Patricia Ann Lamkin

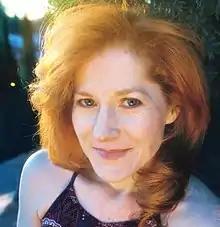
Patricia Ann Lamkin in Los Angeles 2002

Patricia Ann Lamkin (February 3, 1963 – March 23, 2018) was an American playwright, singer, songwriter, musician, actor, writer and editor.